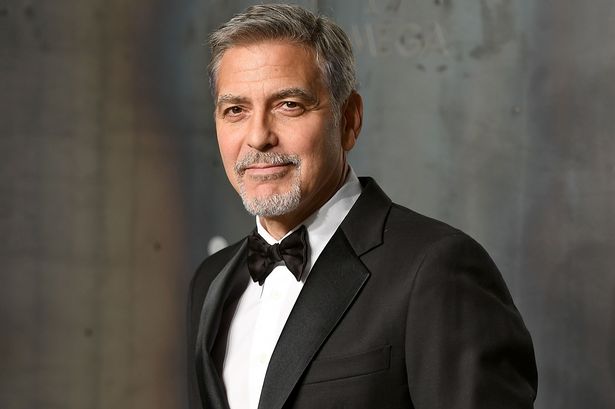
Gender: men